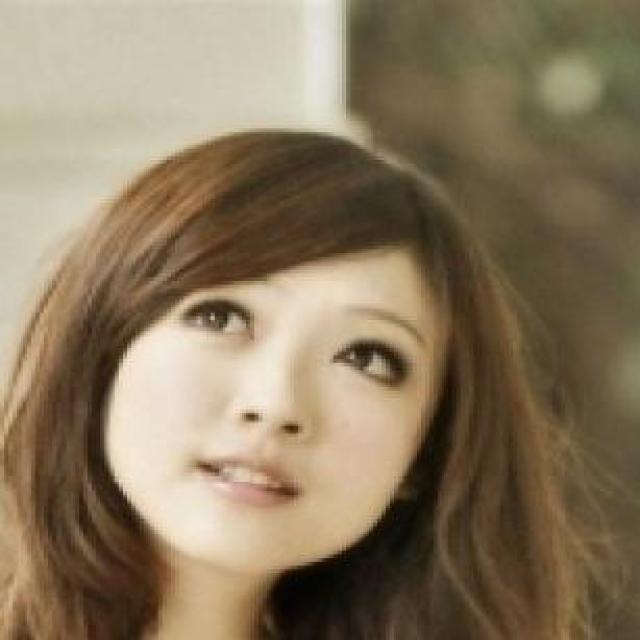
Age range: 21-44